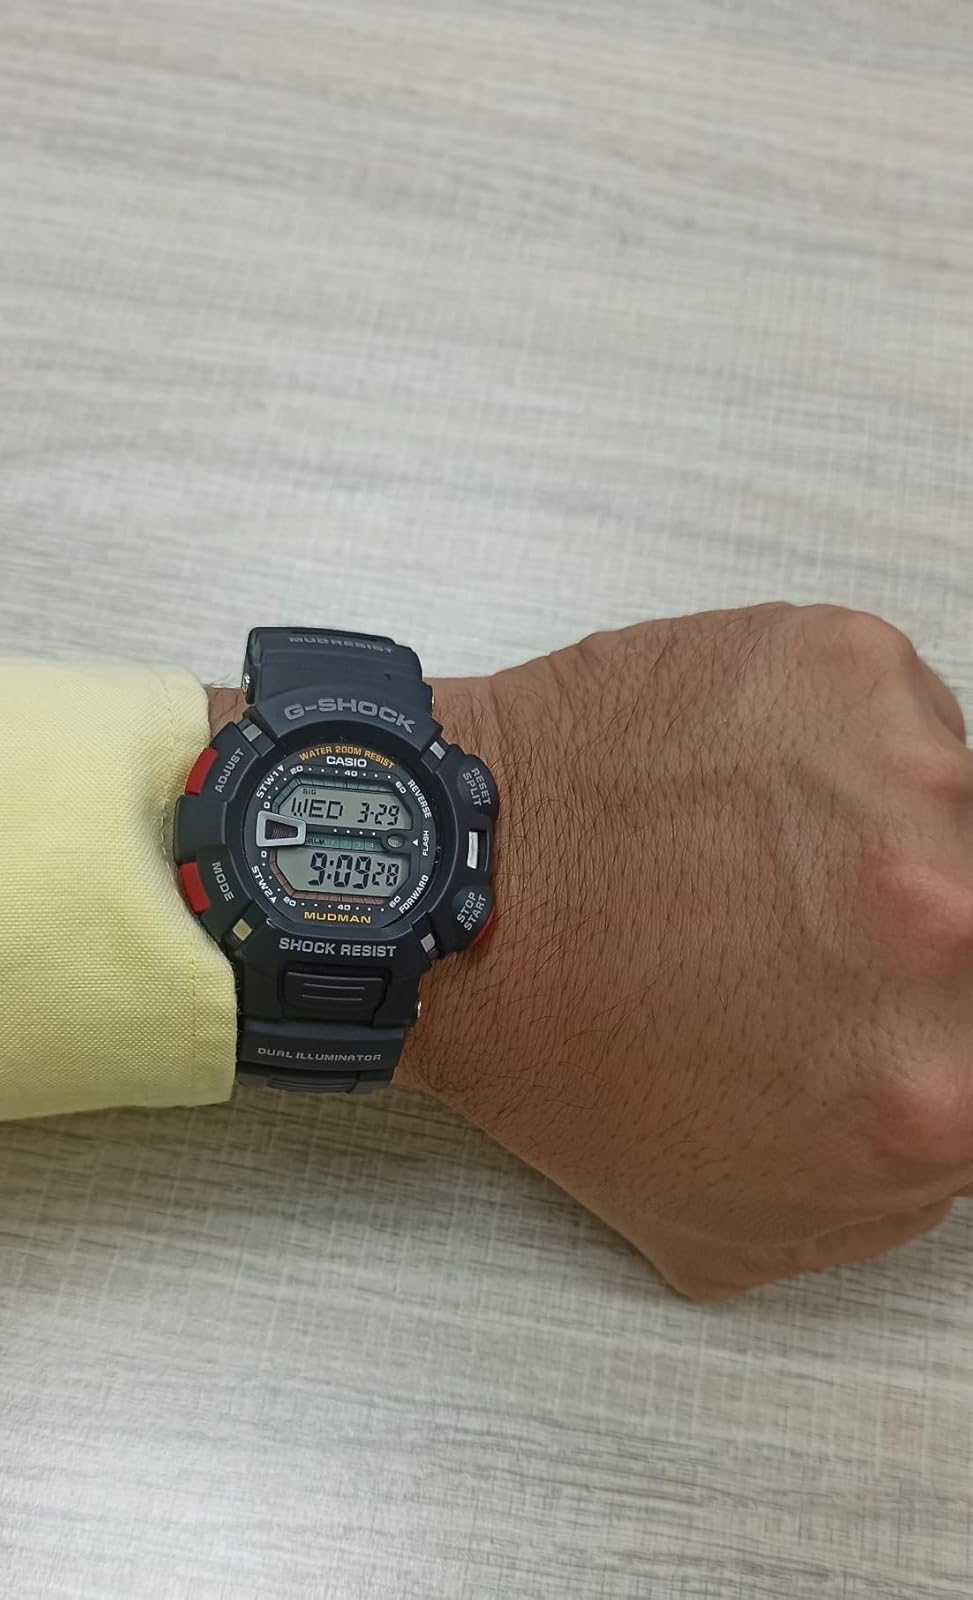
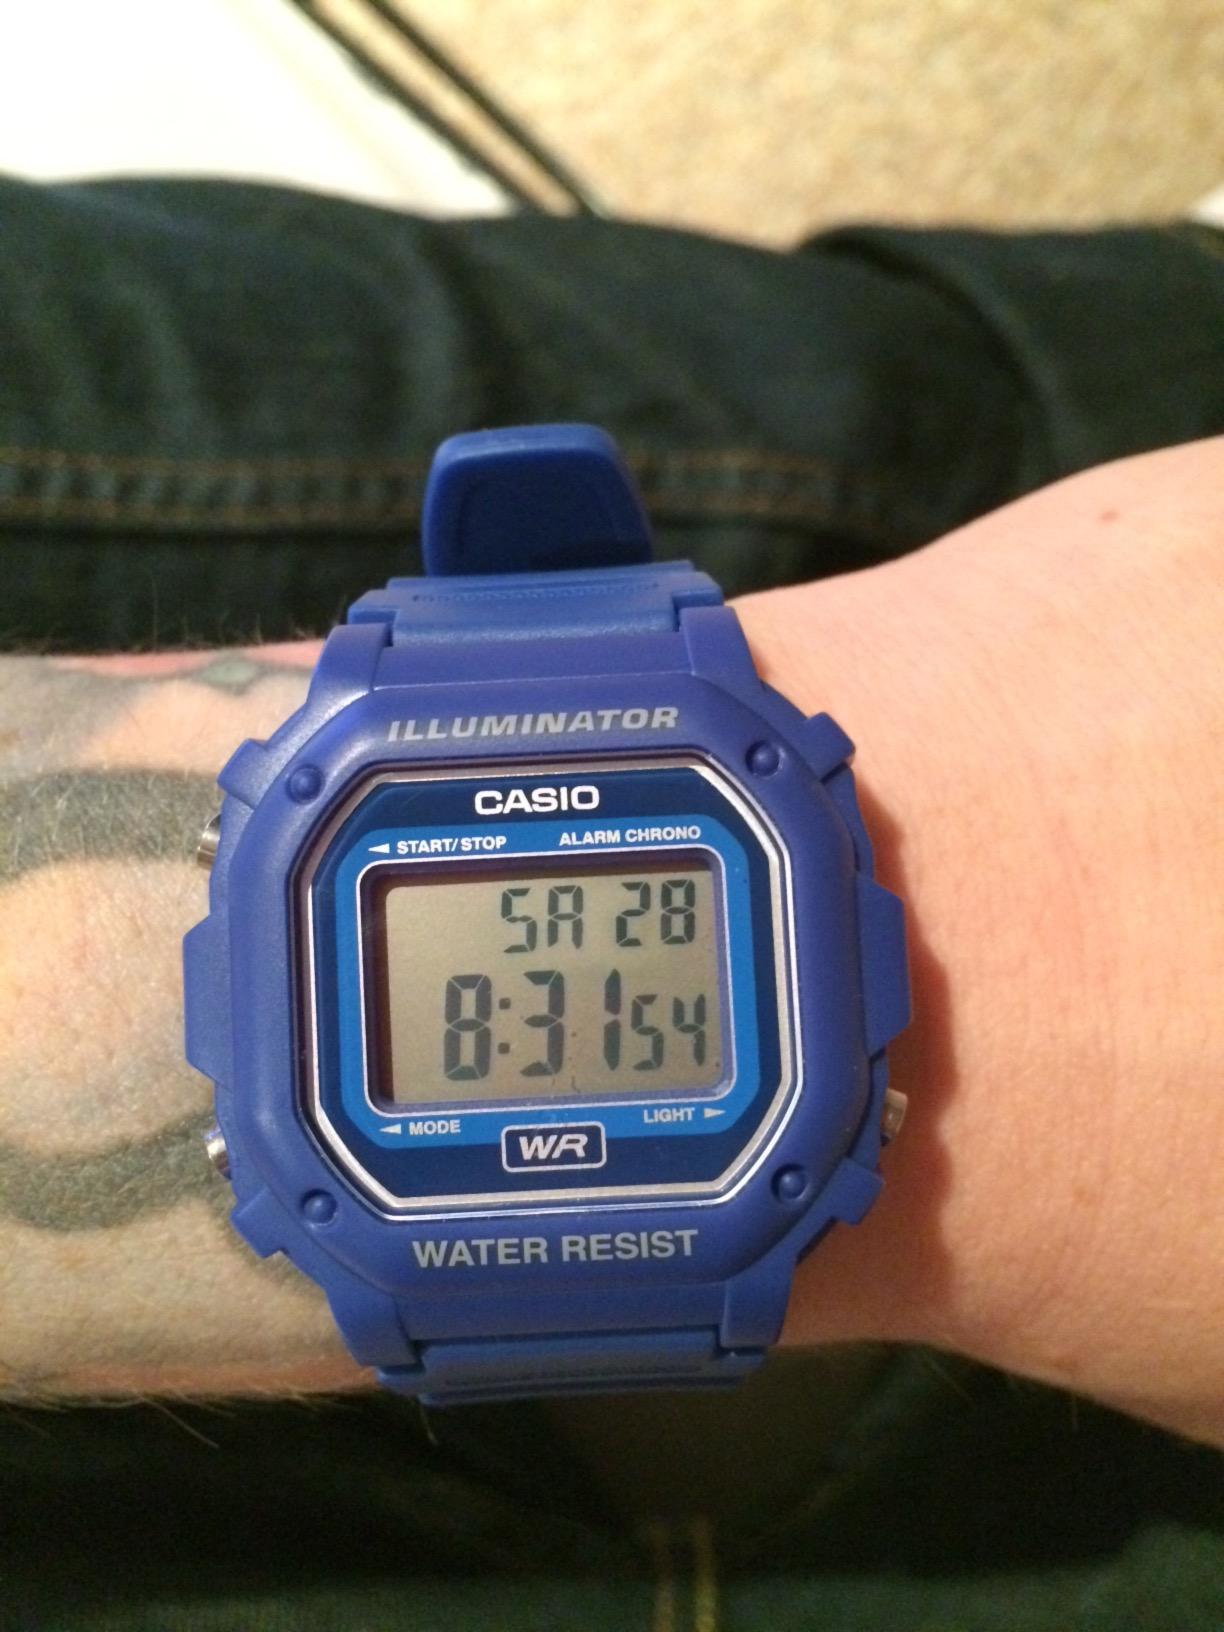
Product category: accessories_watch
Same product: no